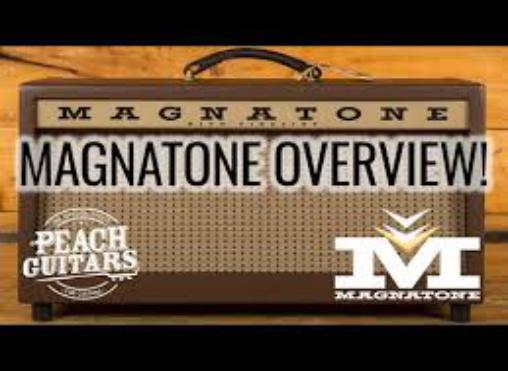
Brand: magnatone
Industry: Electronic